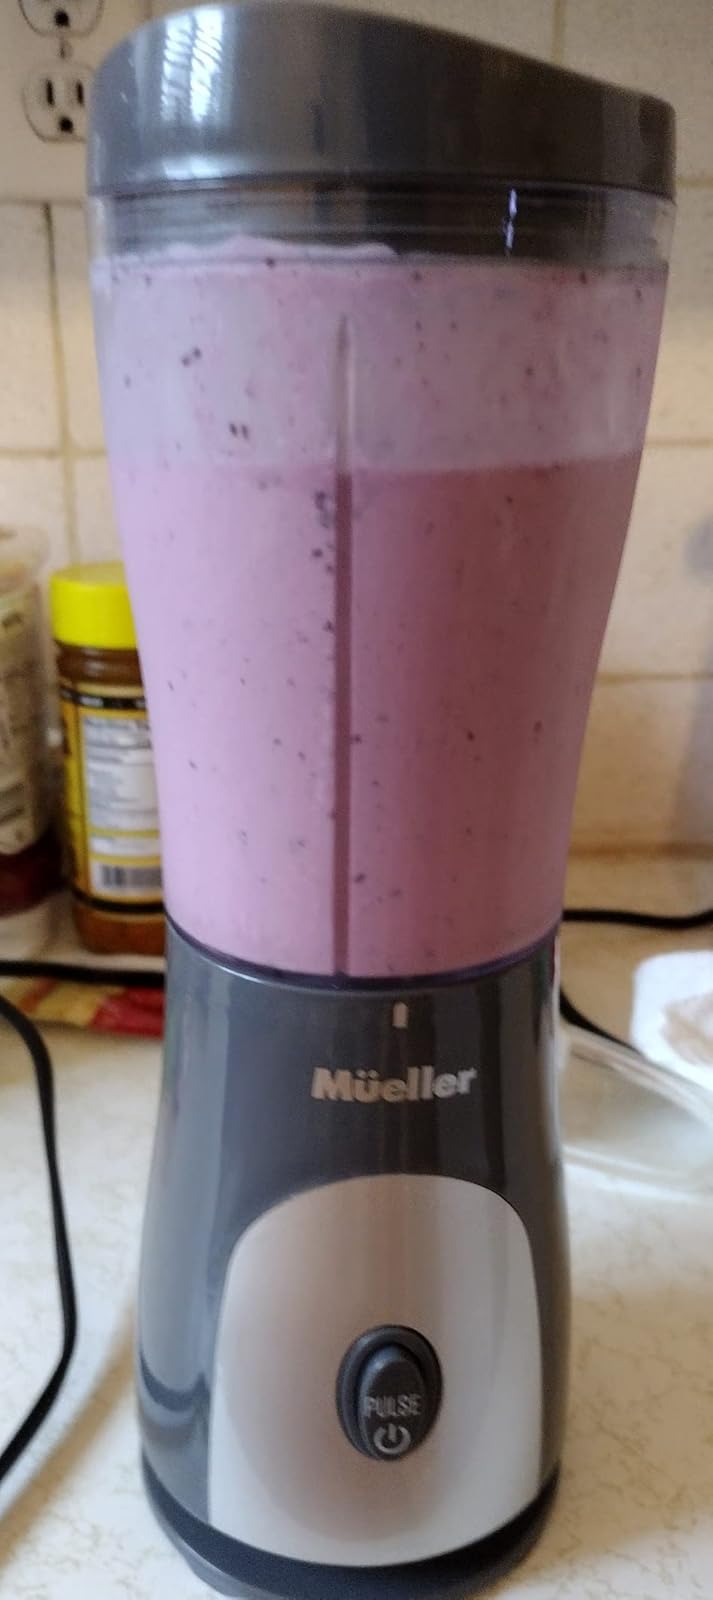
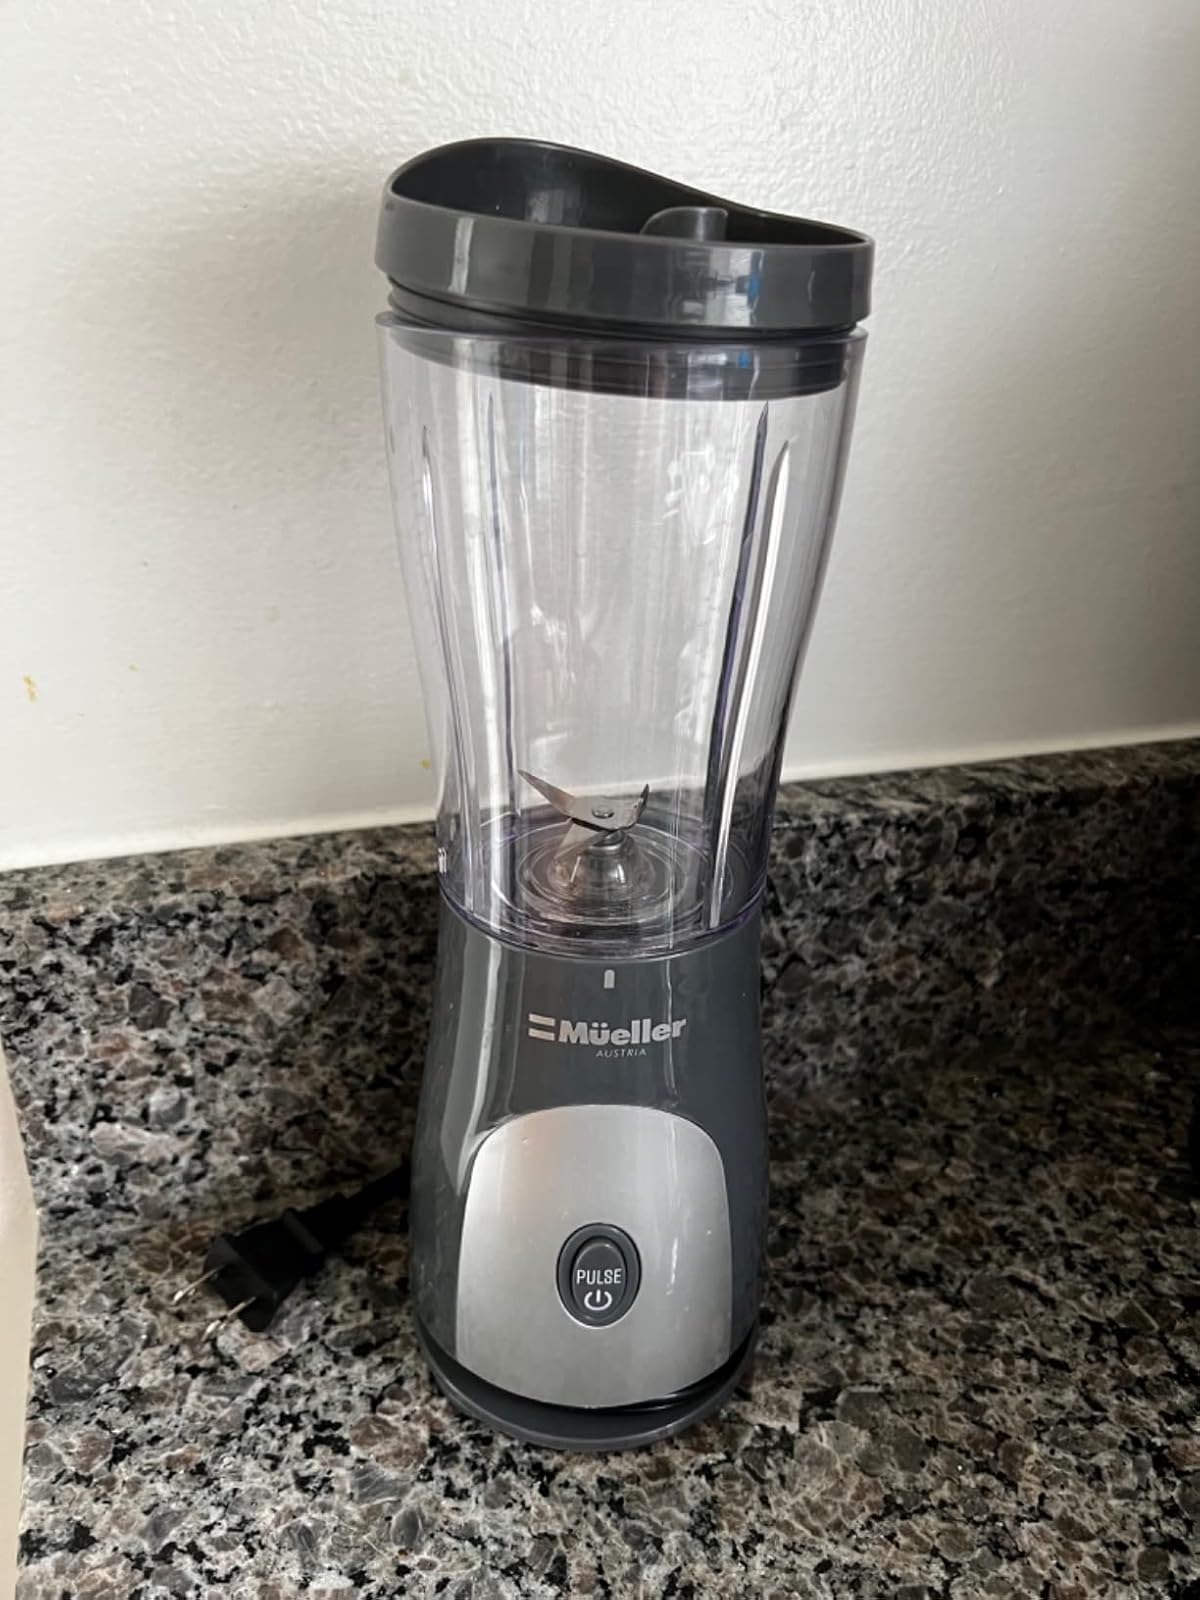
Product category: items_blender
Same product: yes